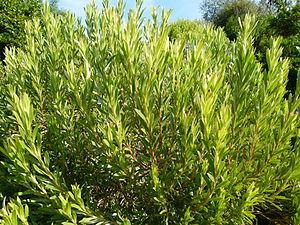
Jardin botanique Barcelone